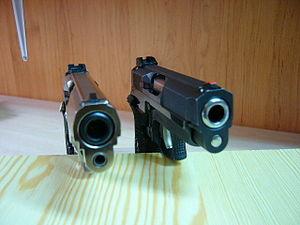
Les Firestar, Firestar M40, Firestar M43 et Firestar M45 sont une série de pistolets compact à usage d'auto-défense.